Weston, Australian Capital Territory

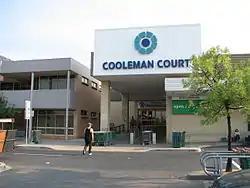
Cooleman Court

Weston (postcode: 2611) is a suburb of Canberra, Australian Capital Territory, Australia. At the , Weston had a population of 4,000 people.